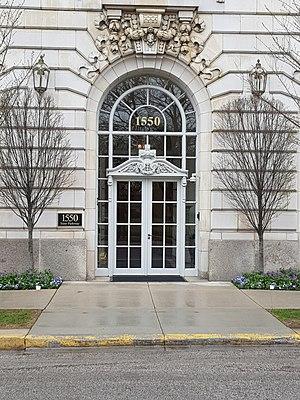
Entrée du n° 1550, North State Parkway, Chicago.
North State Parkway est une rue de la ville de Chicago aux États-Unis.